National Union Catalog

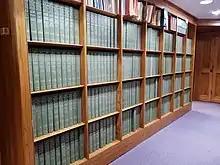
Portion of the "National Union Catalog" (NUC) at the Folger Shakespeare Library.

The National Union Catalog (NUC) is a printed catalog of books catalogued by the Library of Congress and other American and Canadian libraries, issued beginning in the 1950s. The National Union Catalog is divided into two series: the Pre-1956 Imprints is a 754-volume set containing all older records in a consolidated alphabetical format, while post-1955 volumes continue to be published serially. Since 1983, the NUC has been issued on microfiche. It is not related to the National Union Catalog of Manuscript Collections (NUCMC).